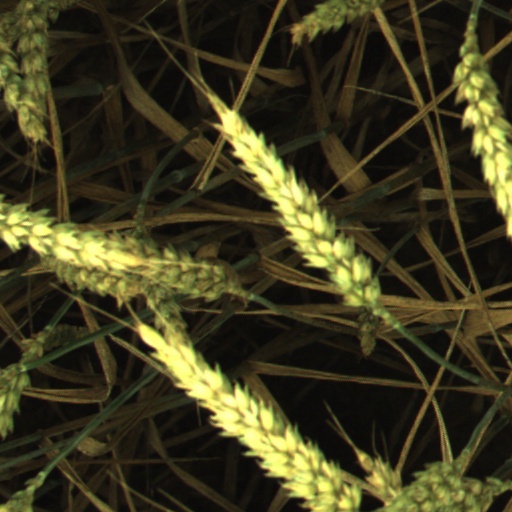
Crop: wheat